Mayuge District

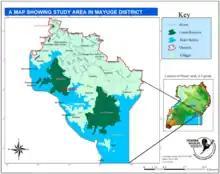
Map showing the location of Bukaleba forest reserve in Mayuge district.

Mayuge District is a district in Eastern Uganda. Like many other Ugandan districts, it is named after its 'chief town', Mayuge, where the district headquarters are located.